Early life of Joseph Stalin

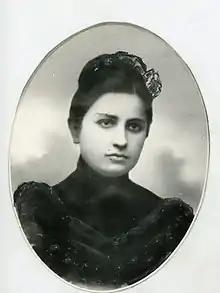
Ekaterina "Kato" Svanidze, Jughashvili's first wife

For some time, Stalin had been living in a central Tiflis apartment owned by the Alliluyev family. He and one of the members of this family, Kato Svanidze, gradually developed a romantic connection. They married in July 1906; despite his atheism, he agreed to her wish for a church wedding. The ceremony took place in a church at Tskhakaya on the night of 15–16 July. In September, Stalin then attended an RSDLP conference in Tiflis; of the 42 delegates, only 6 were Bolshevik, with Stalin openly expressing his contempt of the Mensheviks. On 20 September, his gang boarded the "Tsarevich Giorgi" steamship as it passed Cape Kodori and stole the money aboard. Stalin was possibly among those who carried out this operation.